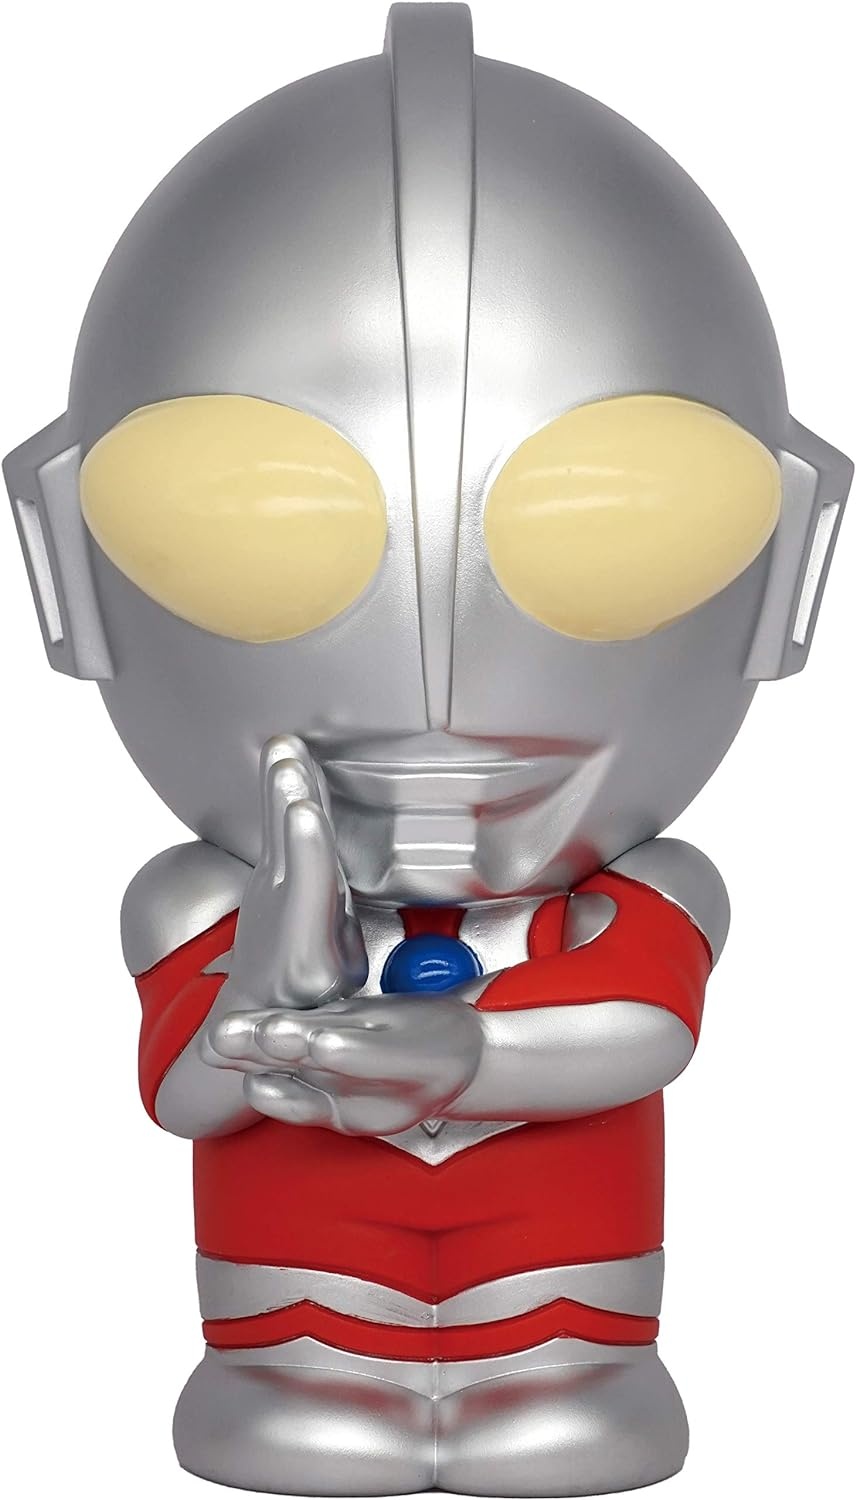
Ultraman Coin Bank
Includes a coin slot in the back and an easy to remove plastic cork at the base. Measures approximately 8-inches tall.
Brand: 3DRetro
Category: Home & Garden > Decor > Piggy Banks & Money Jars > Piggy Banks